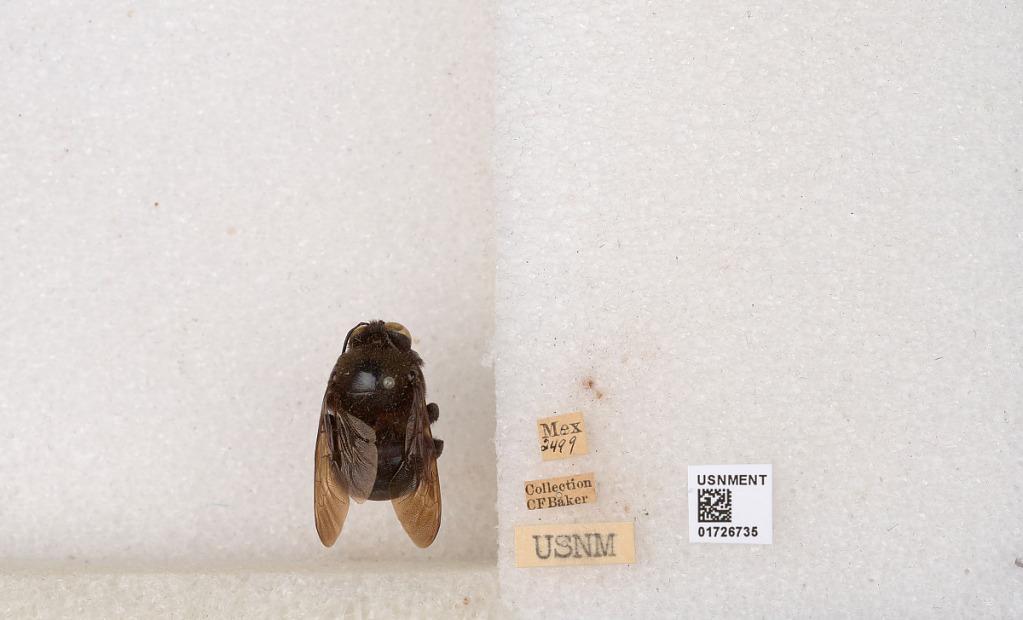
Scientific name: Xylocopa (Notoxylocopa) guatemalensis Cockerell
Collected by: C. Baker
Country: Mexico
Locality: Mex